The Woman in the Case (play)

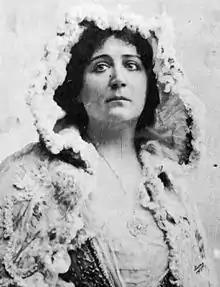
Blanche Walsh starred in the Broadway production.

Margaret has been married to Julian but three months when Julian is arrested for the murder of his best friend, Philip Long. It had previously been thought that Long had committed suicide, but his family refused to accept such a gruesome idea. Just prior to the arrest, newspaper reports told of the discovery of love letters from Julian to Claire Foster, whom Long was planning to marry. The implication is that Julian must have killed Long in a fit of jealousy. Julian, however, is known by all as a man of uncommon integrity. Margaret never questions his innocence; she decides to disguise herself as a member of the underclass in order to get to know Claire Forster (herself a member of the lower class) in an attempt at getting Claire to explain how she set Julian up. Margaret does this successfully; she gets Cliare drunk, and Claire then explains that her actions constitute an effort at getting even with Julian. Julian had ruined Claire's prospects for marriage by revealing to Long the baseness of his fiancée, after which Long, broken hearted, told Claire the wedding was off and proceeded to shoot himself. Julian is acquitted.